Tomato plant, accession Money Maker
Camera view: tilt-top (135 deg); turntable rotation: 90 degrees
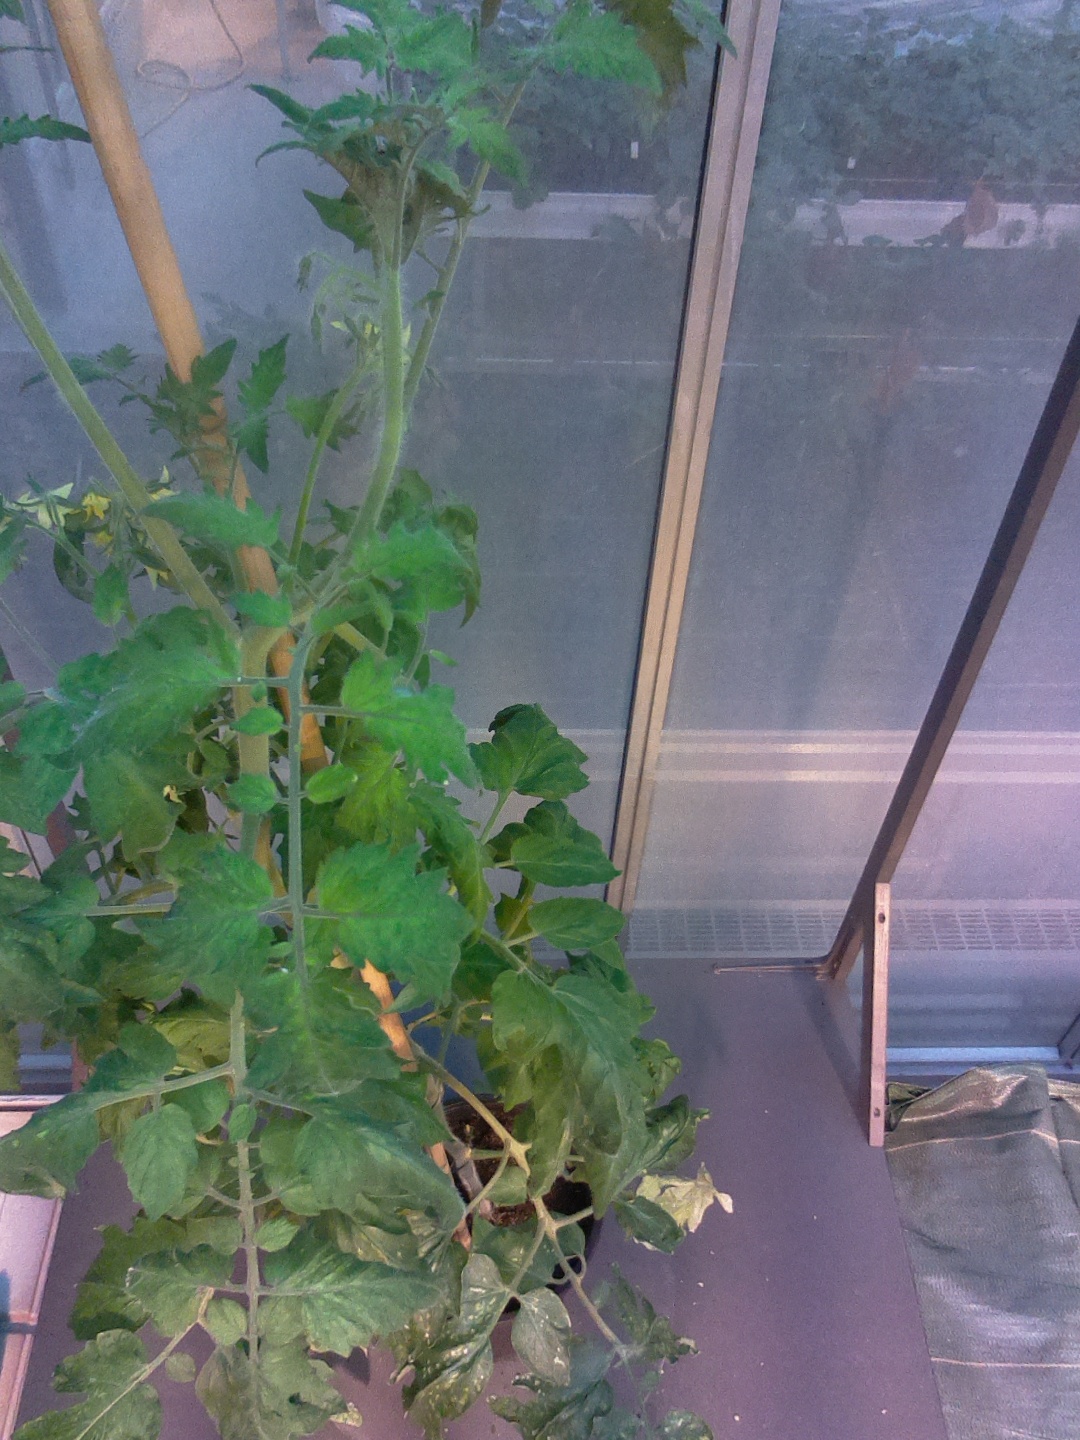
BBCH growth stage 67: Full flowering, 70%-80% of flowers open, more petals falling